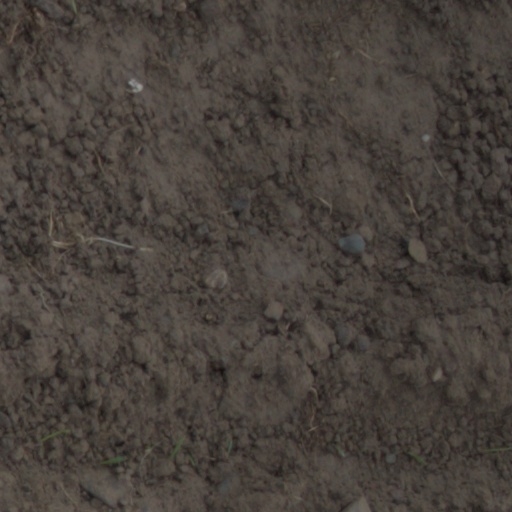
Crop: wheat